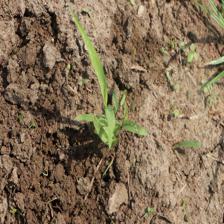
Label: Sorghum